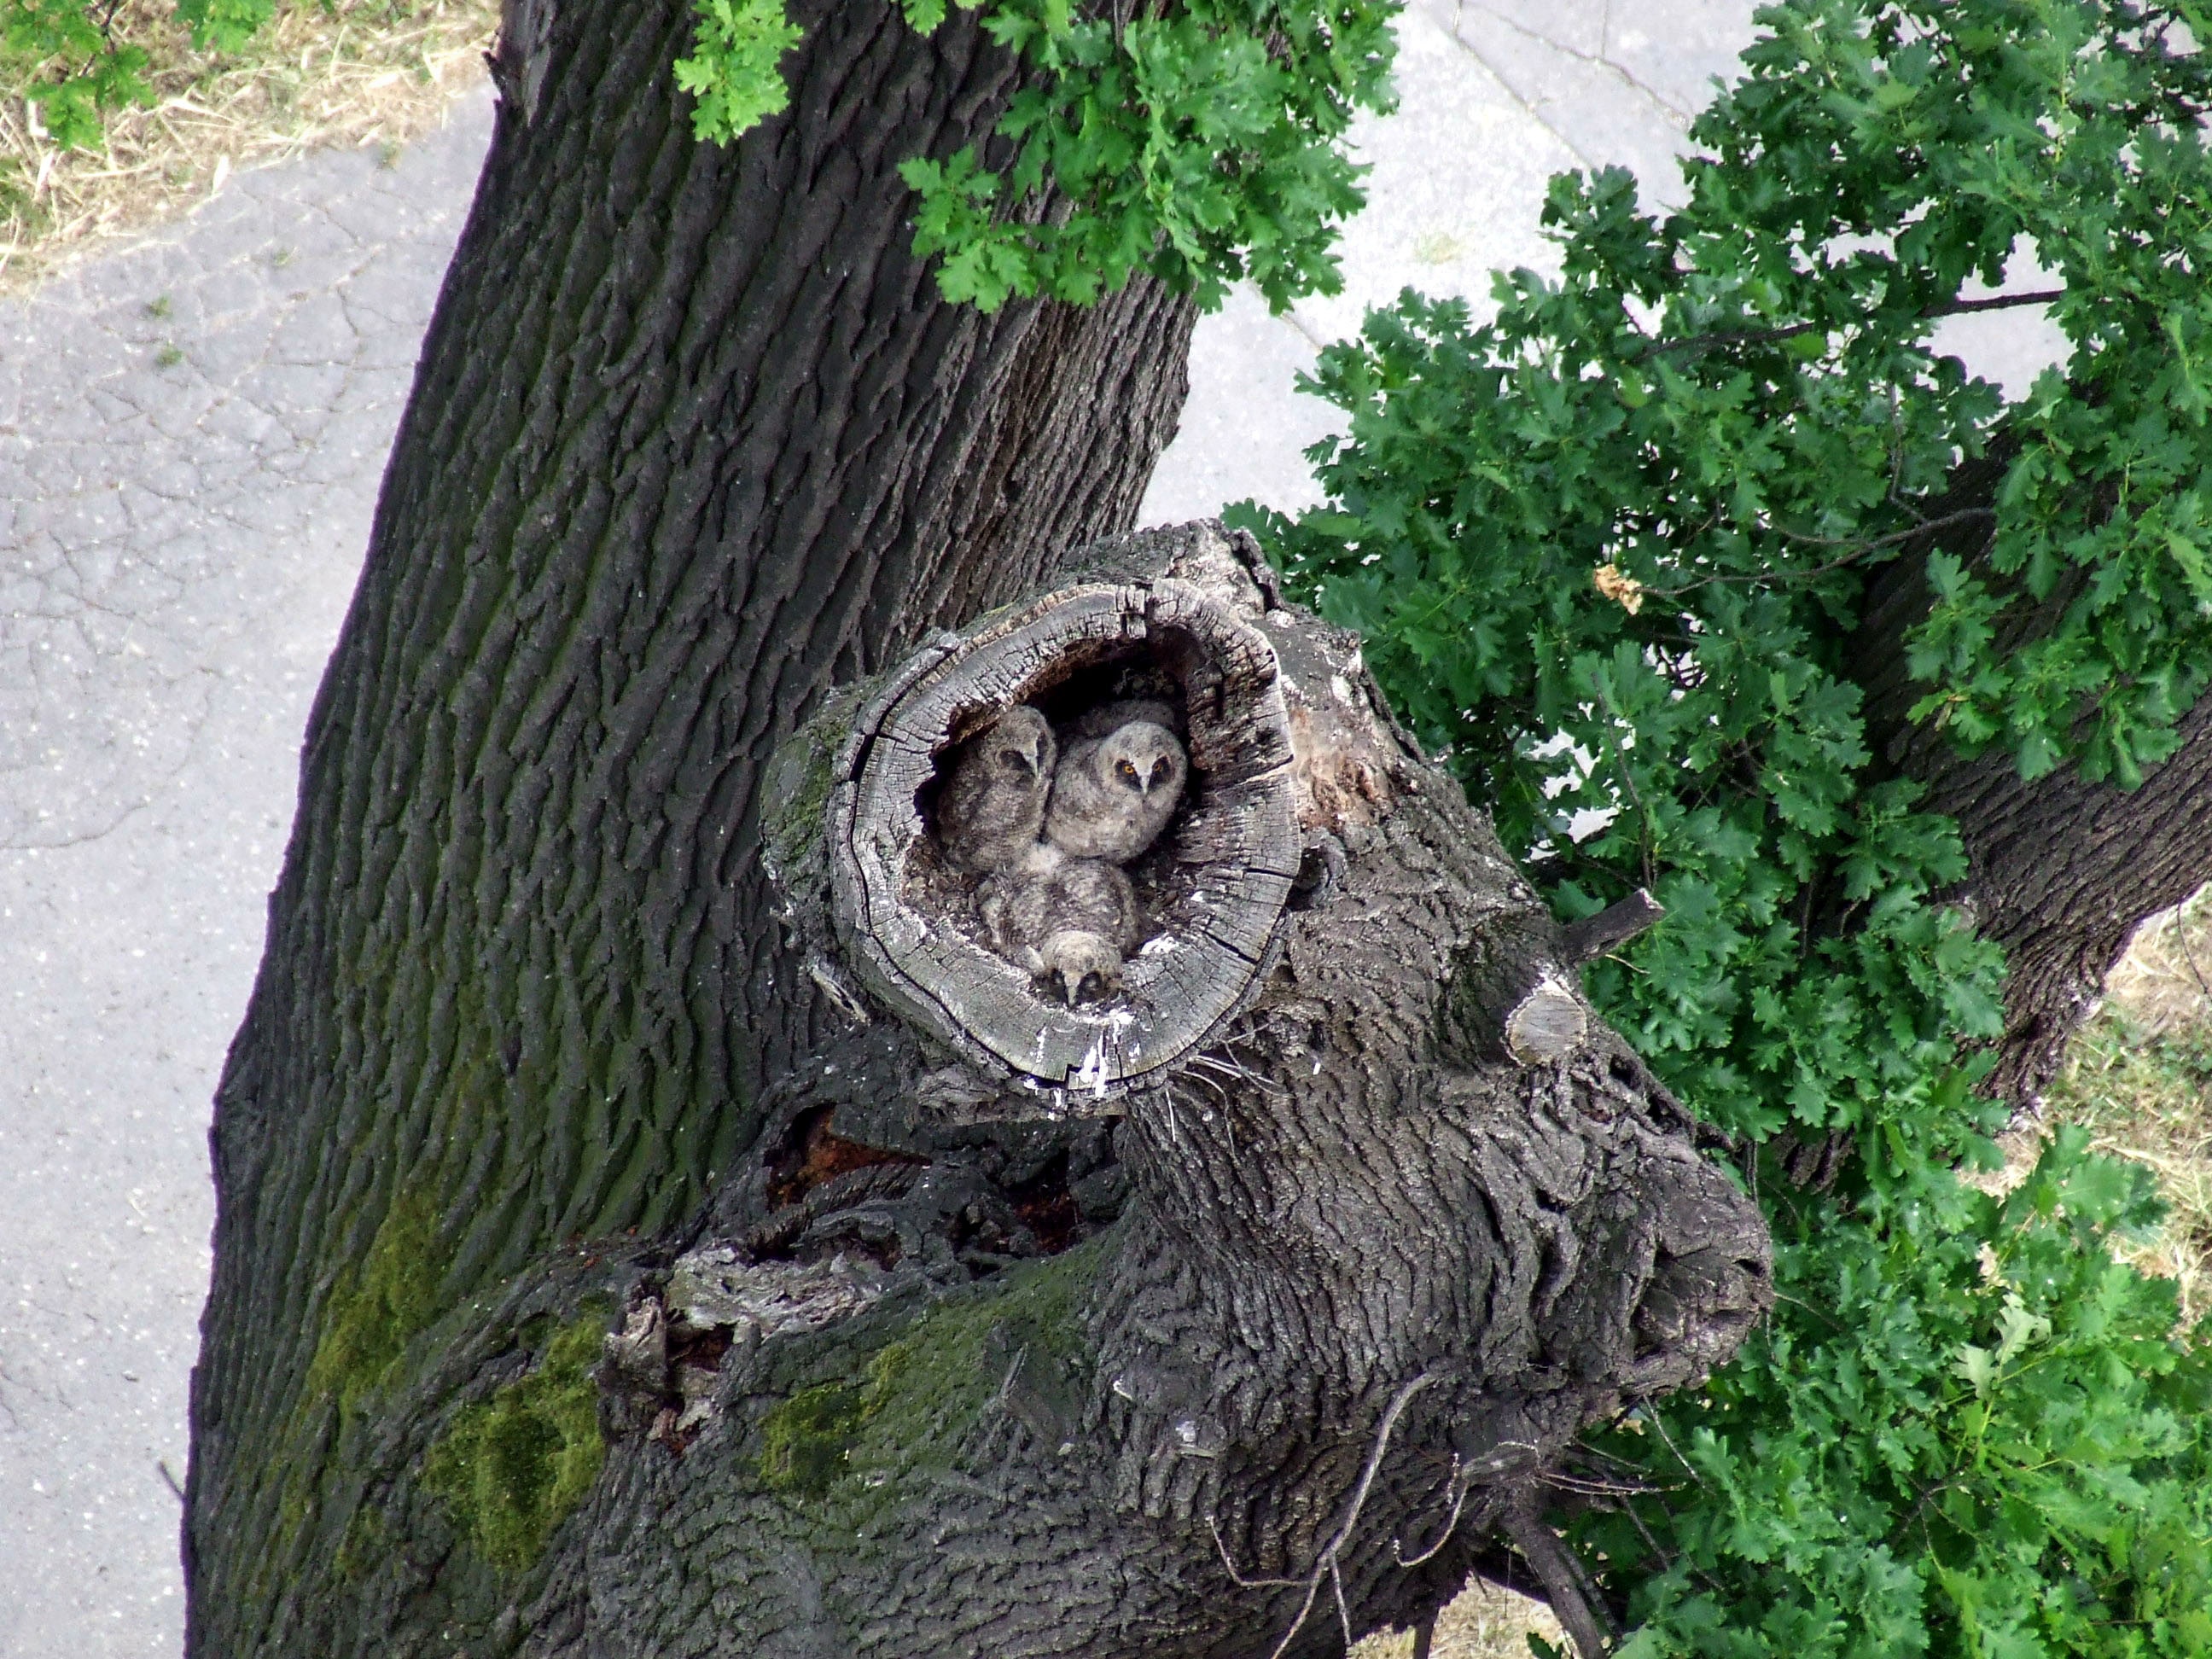
tree, nature, bird, wildlife, zoo, owl, fauna, bird of prey, birds, sculpture, art